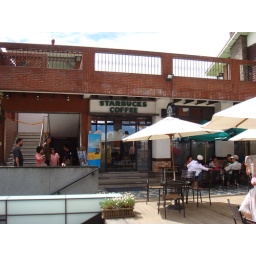
Taiwan family bus tour - highest Starbucks in TW, near Cinjing sheep farm